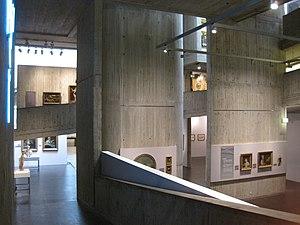
Musée des Beaux-Arts de Besançon